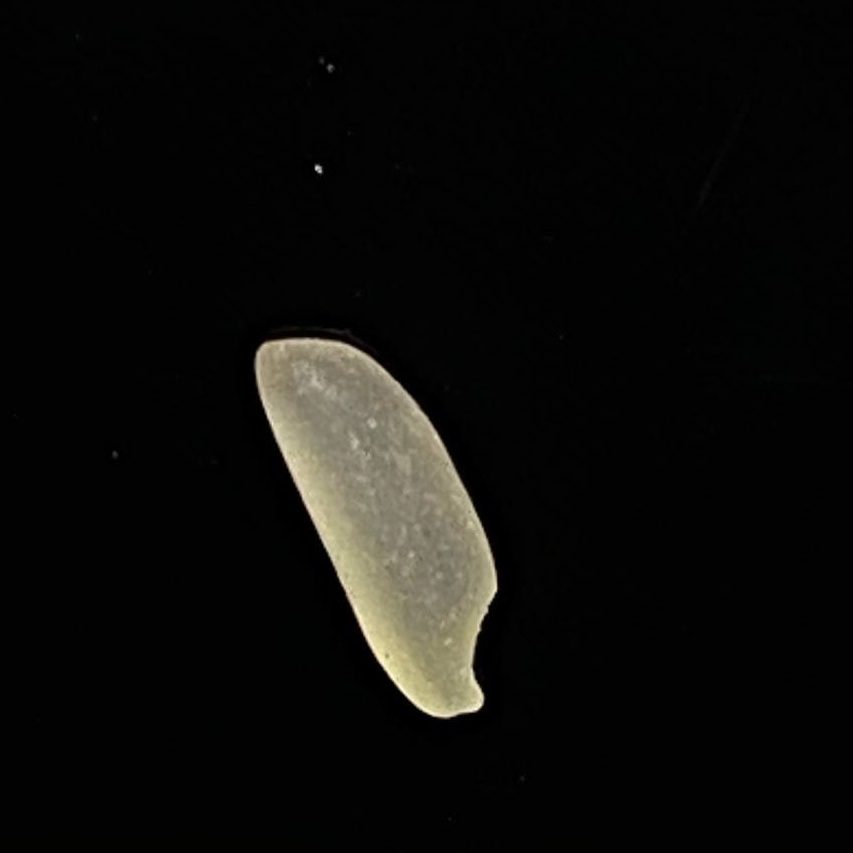
Rice variety: Katarivog